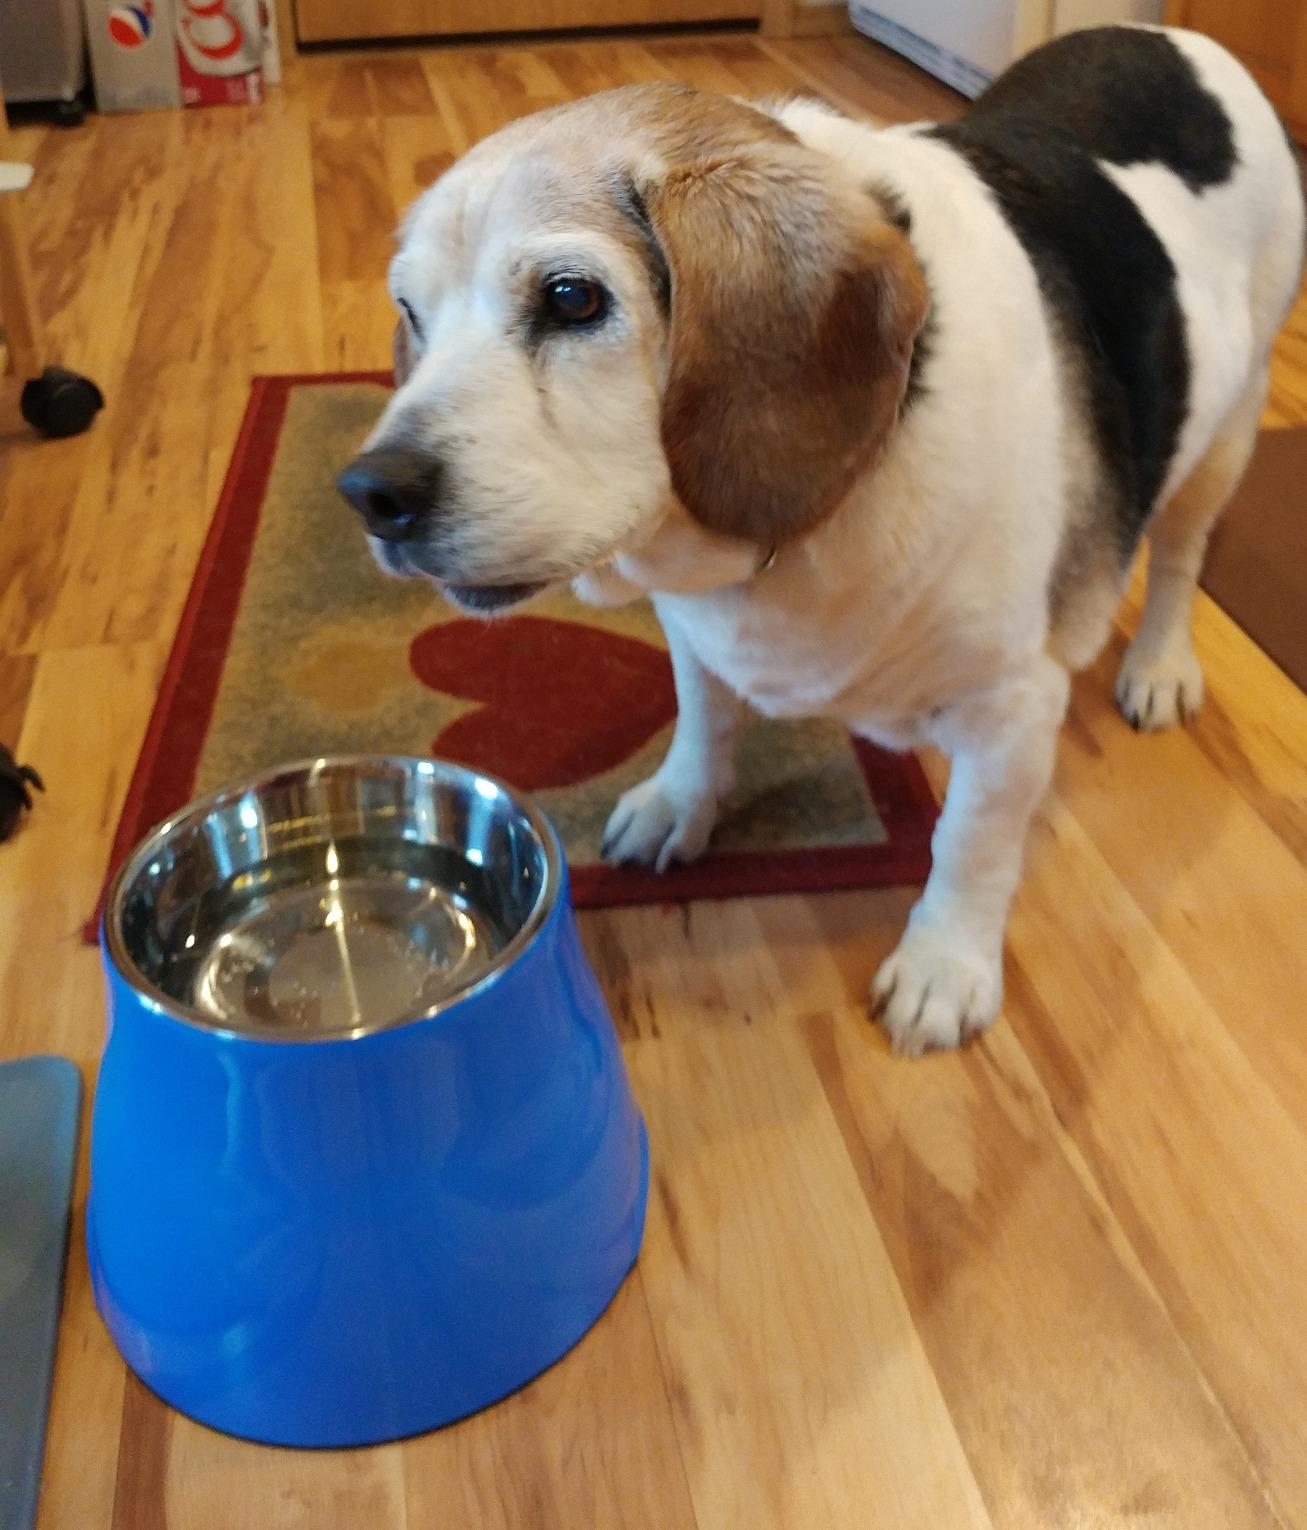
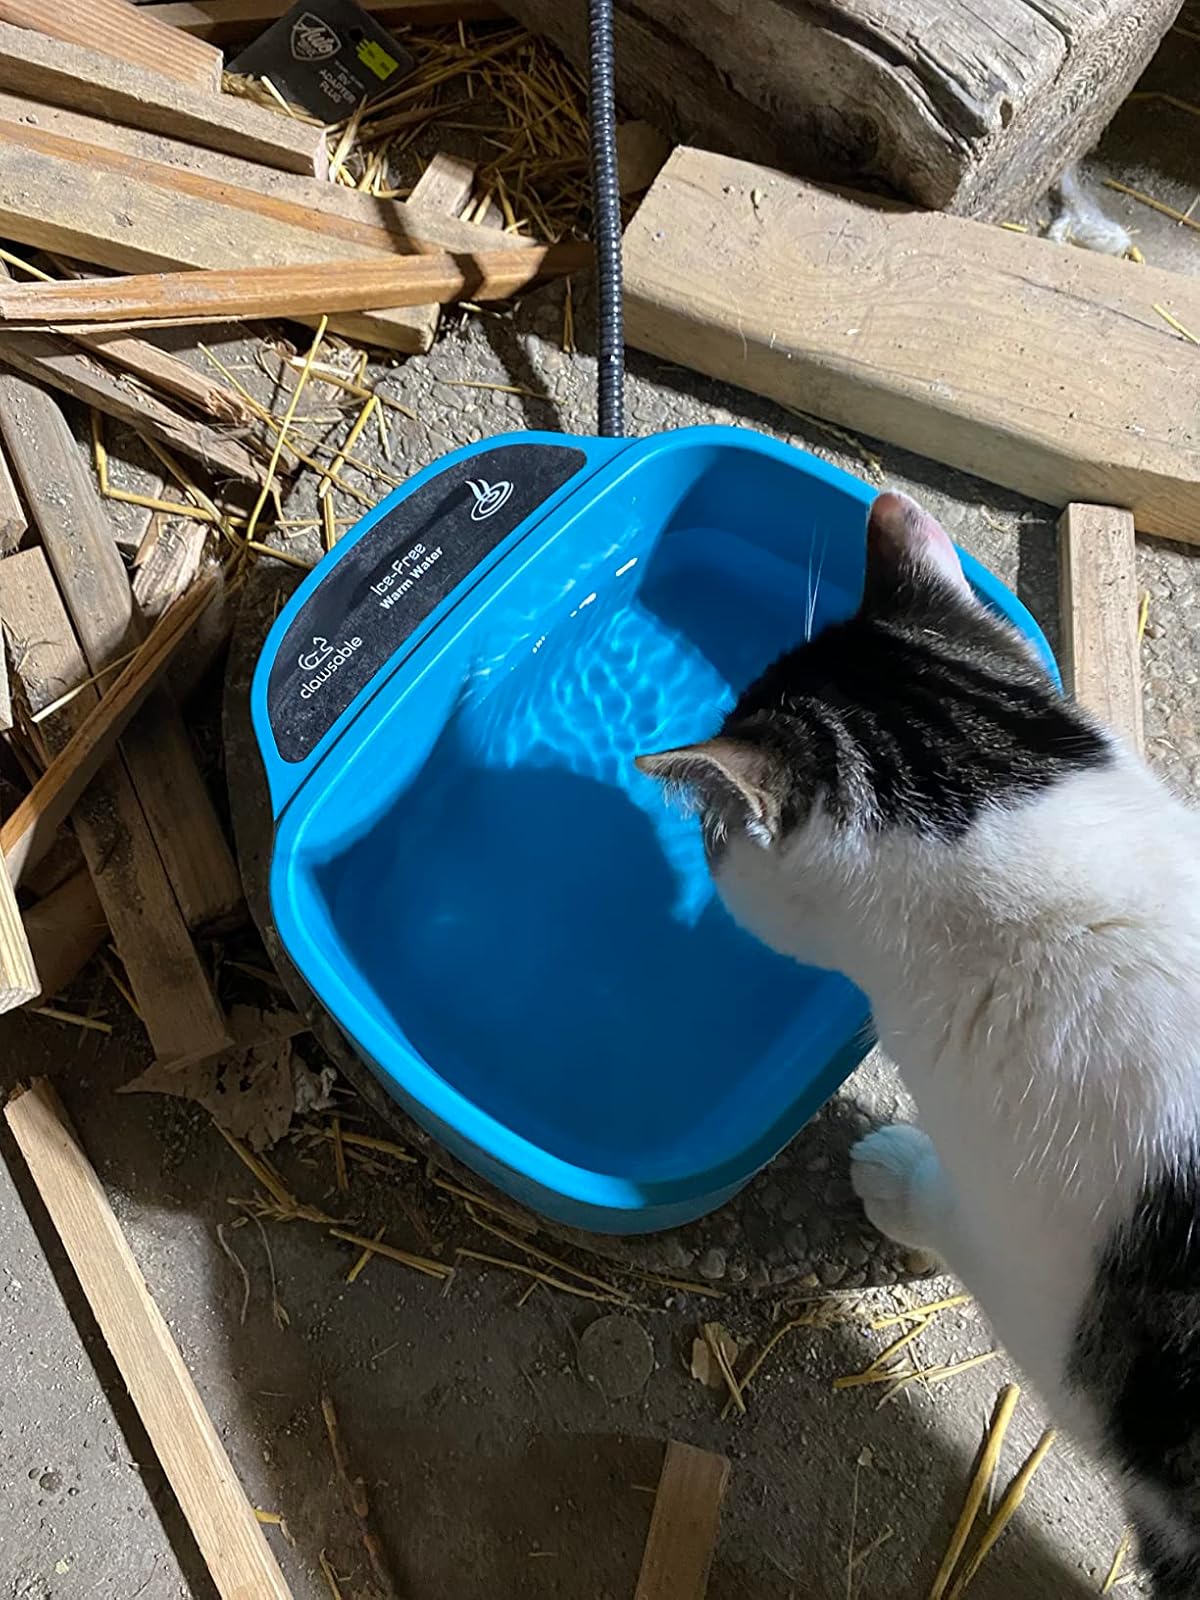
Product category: items_bowl
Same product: no